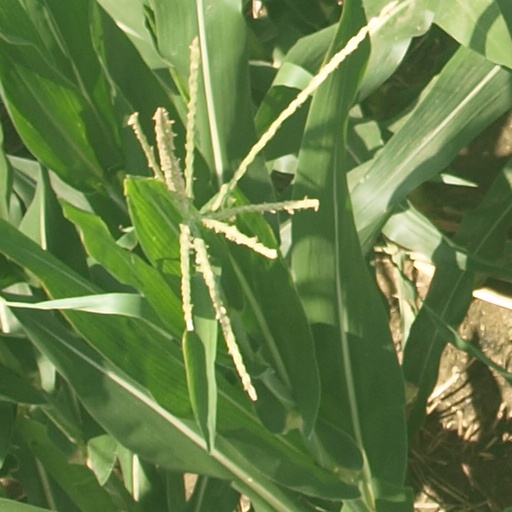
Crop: maize; corn